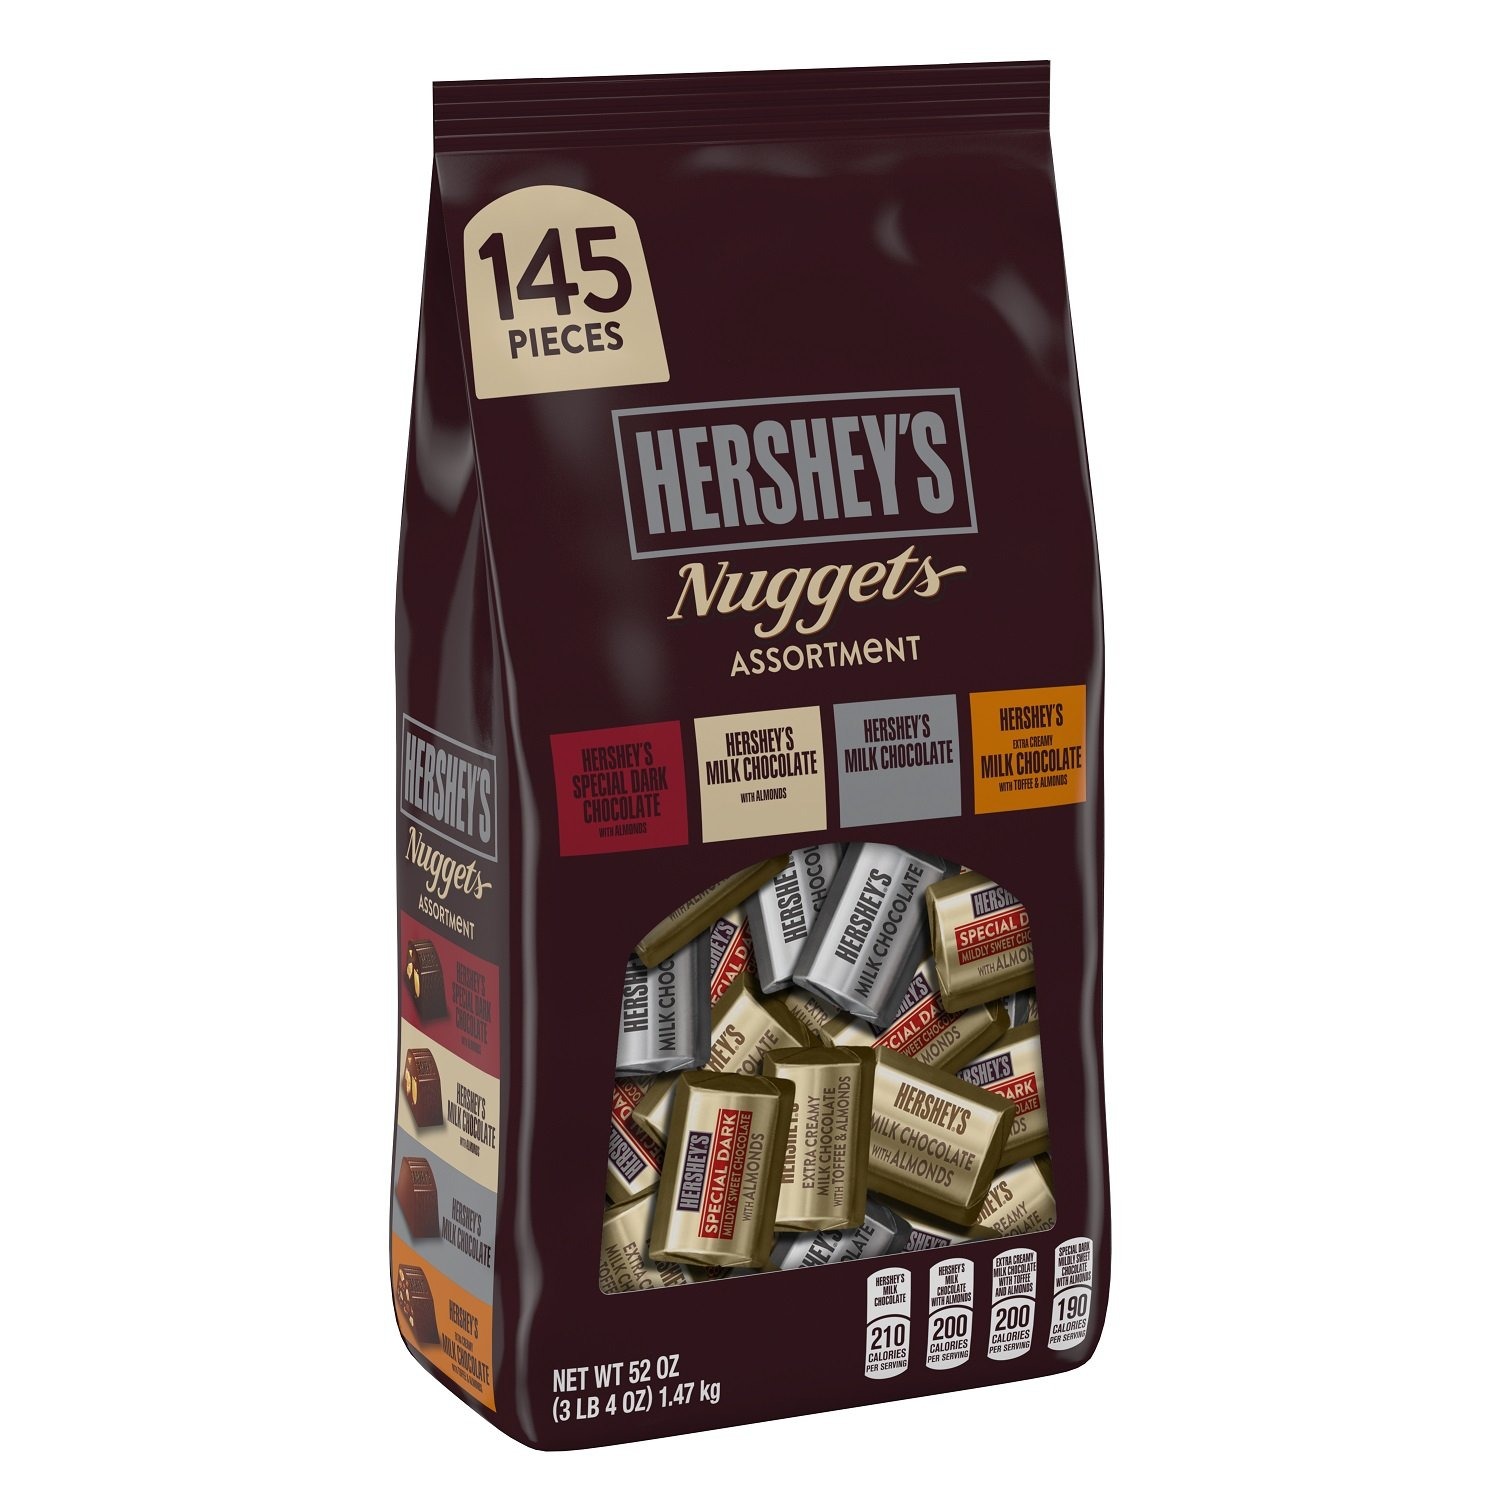
Item Name: Hershey's Nugget Assortment, 52 Ounce
Bullet Point 1: Perfect for snacking, candy dishes, and gift-giving
Bullet Point 2: Something for every chocolate lover
Bullet Point 3: Includes HERSHEY'S SPECIAL DARK Mildly Sweet Chocolate with Almonds, HERSHEY'S Extra Creamy Milk Chocolate with Toffee and Almonds, HERSHEY'S Milk Chocolate, and HERSHEY'S Milk Chocolate with Almonds
Bullet Point 4: A gluten-free and kosher candy assortment
Bullet Point 5: Includes one 52-ounce bag of HERSHEY’S Nuggets Chocolate Assortment
Value: 52.0
Unit: ounce

Price: 34.995